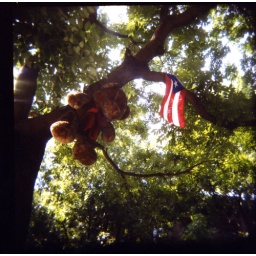
teddy bear and flag in tree